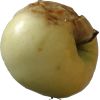
Label: Apple hit 1